Kaypro

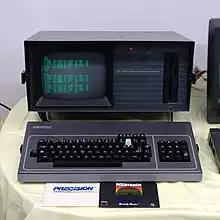
A Kaypro 10 portable computer.

The Kaypro 10 followed the Kaypro II, and is much like the Kaypro II and Kaypro 4, with the addition of a 10 megabyte hard drive (dually partitioned A: and B:) and replacing one of the two floppy drives (the remaining drive being addressed as C:). The Kaypro 10 also eliminated the complicated procedures to turn the computer on and off often associated with hard disk technology.